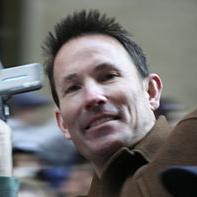
Age: 41